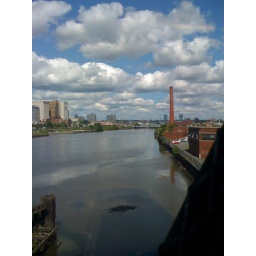
Out the window of the train in NJ